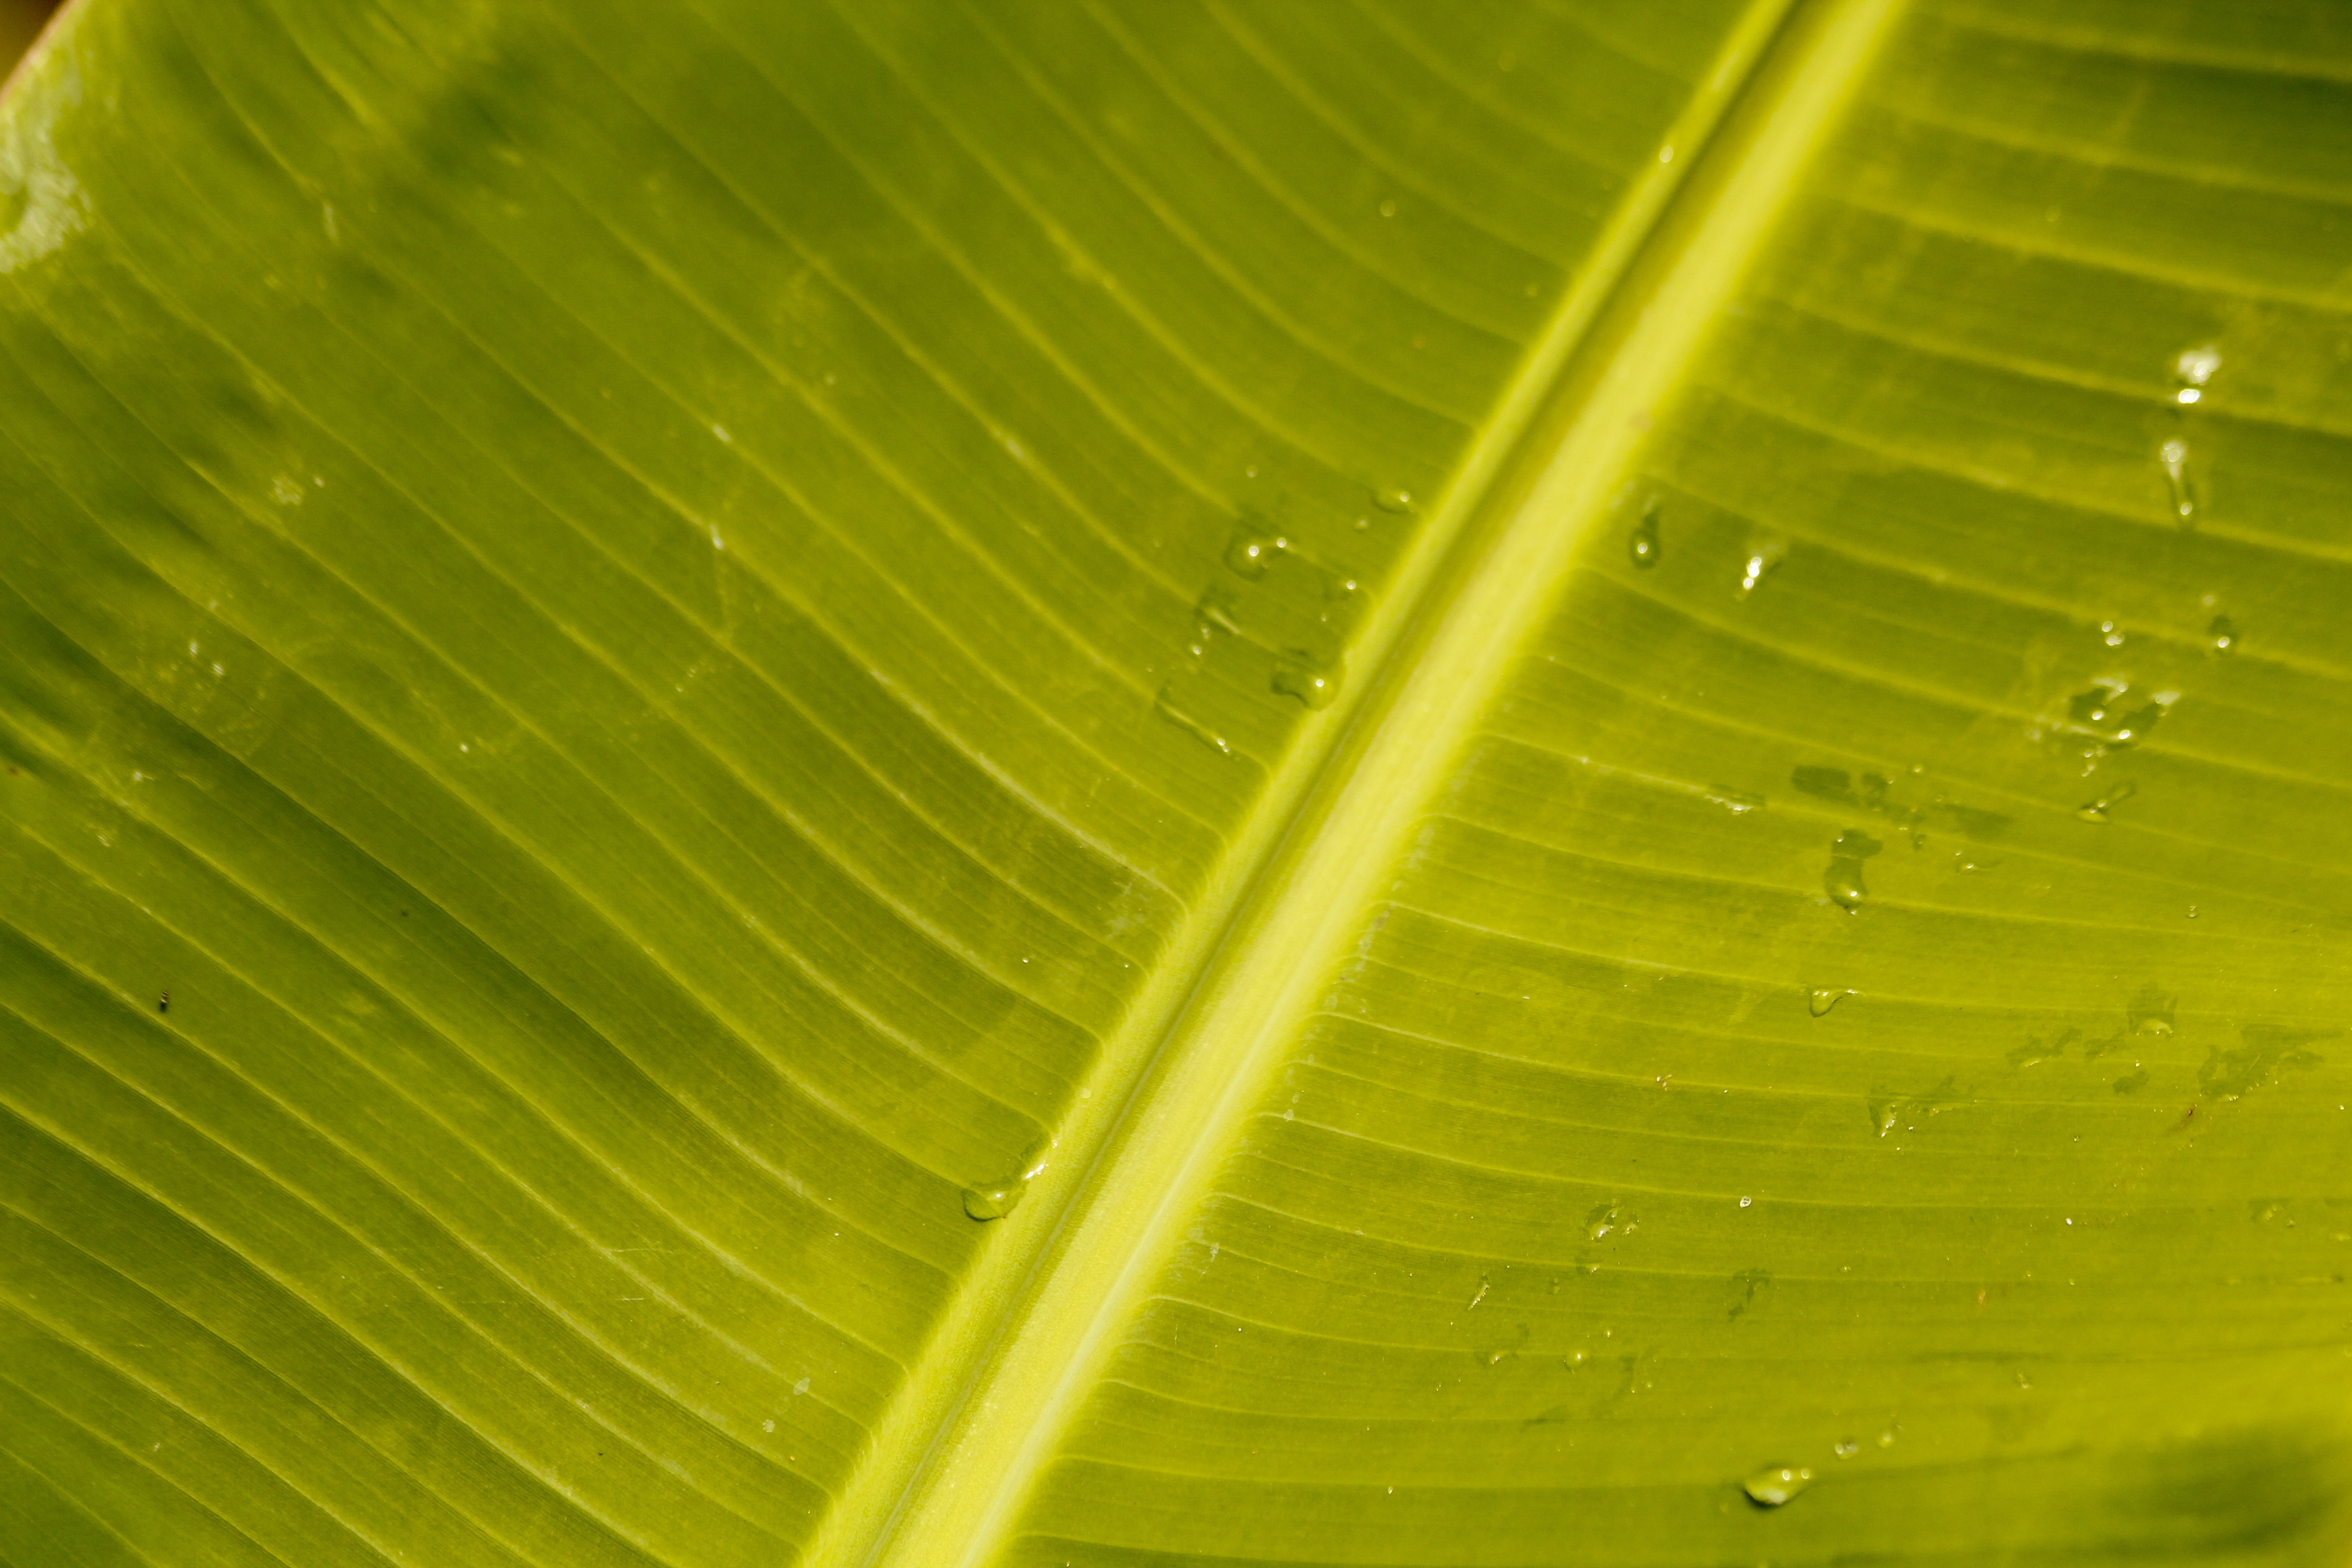
tree, nature, grass, plant, sunlight, leaf, flower, petal, line, green, botany, yellow, flora, close up, banana leaf, fiber, moisture, macro photography, green leaves, grass family, plant stem, arecales